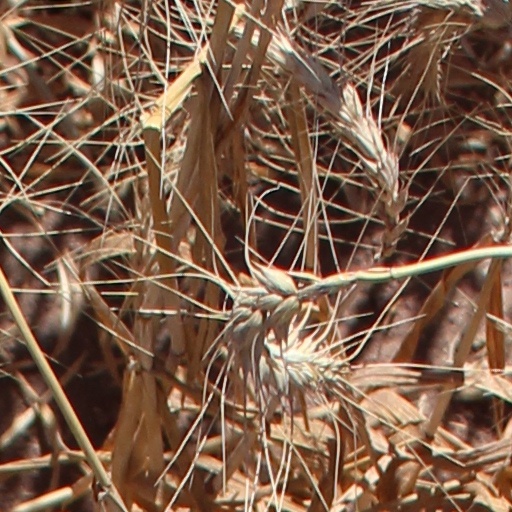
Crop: wheat